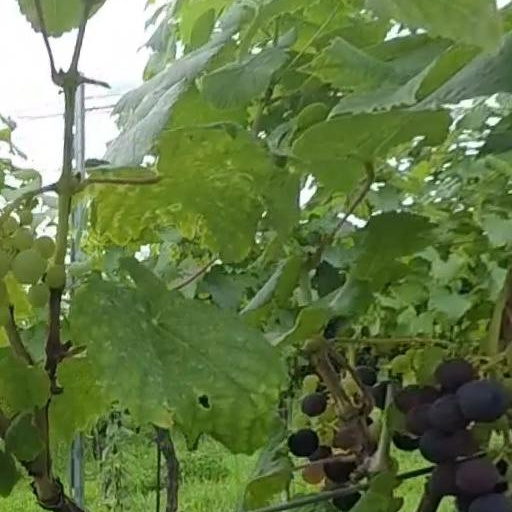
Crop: grape